Point Nepean

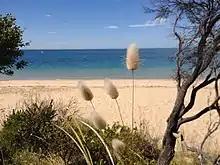
Hare's Tail on the walk between Quarantine Station and Gunners Cottage

The coast of Point Nepean contains intertidal reef platforms with high invertebrate diversity as well as subtidal reefs with diverse communities of fish, invertebrates and encrusting organisms such as ascidians, sponges Dale and bryozoans.